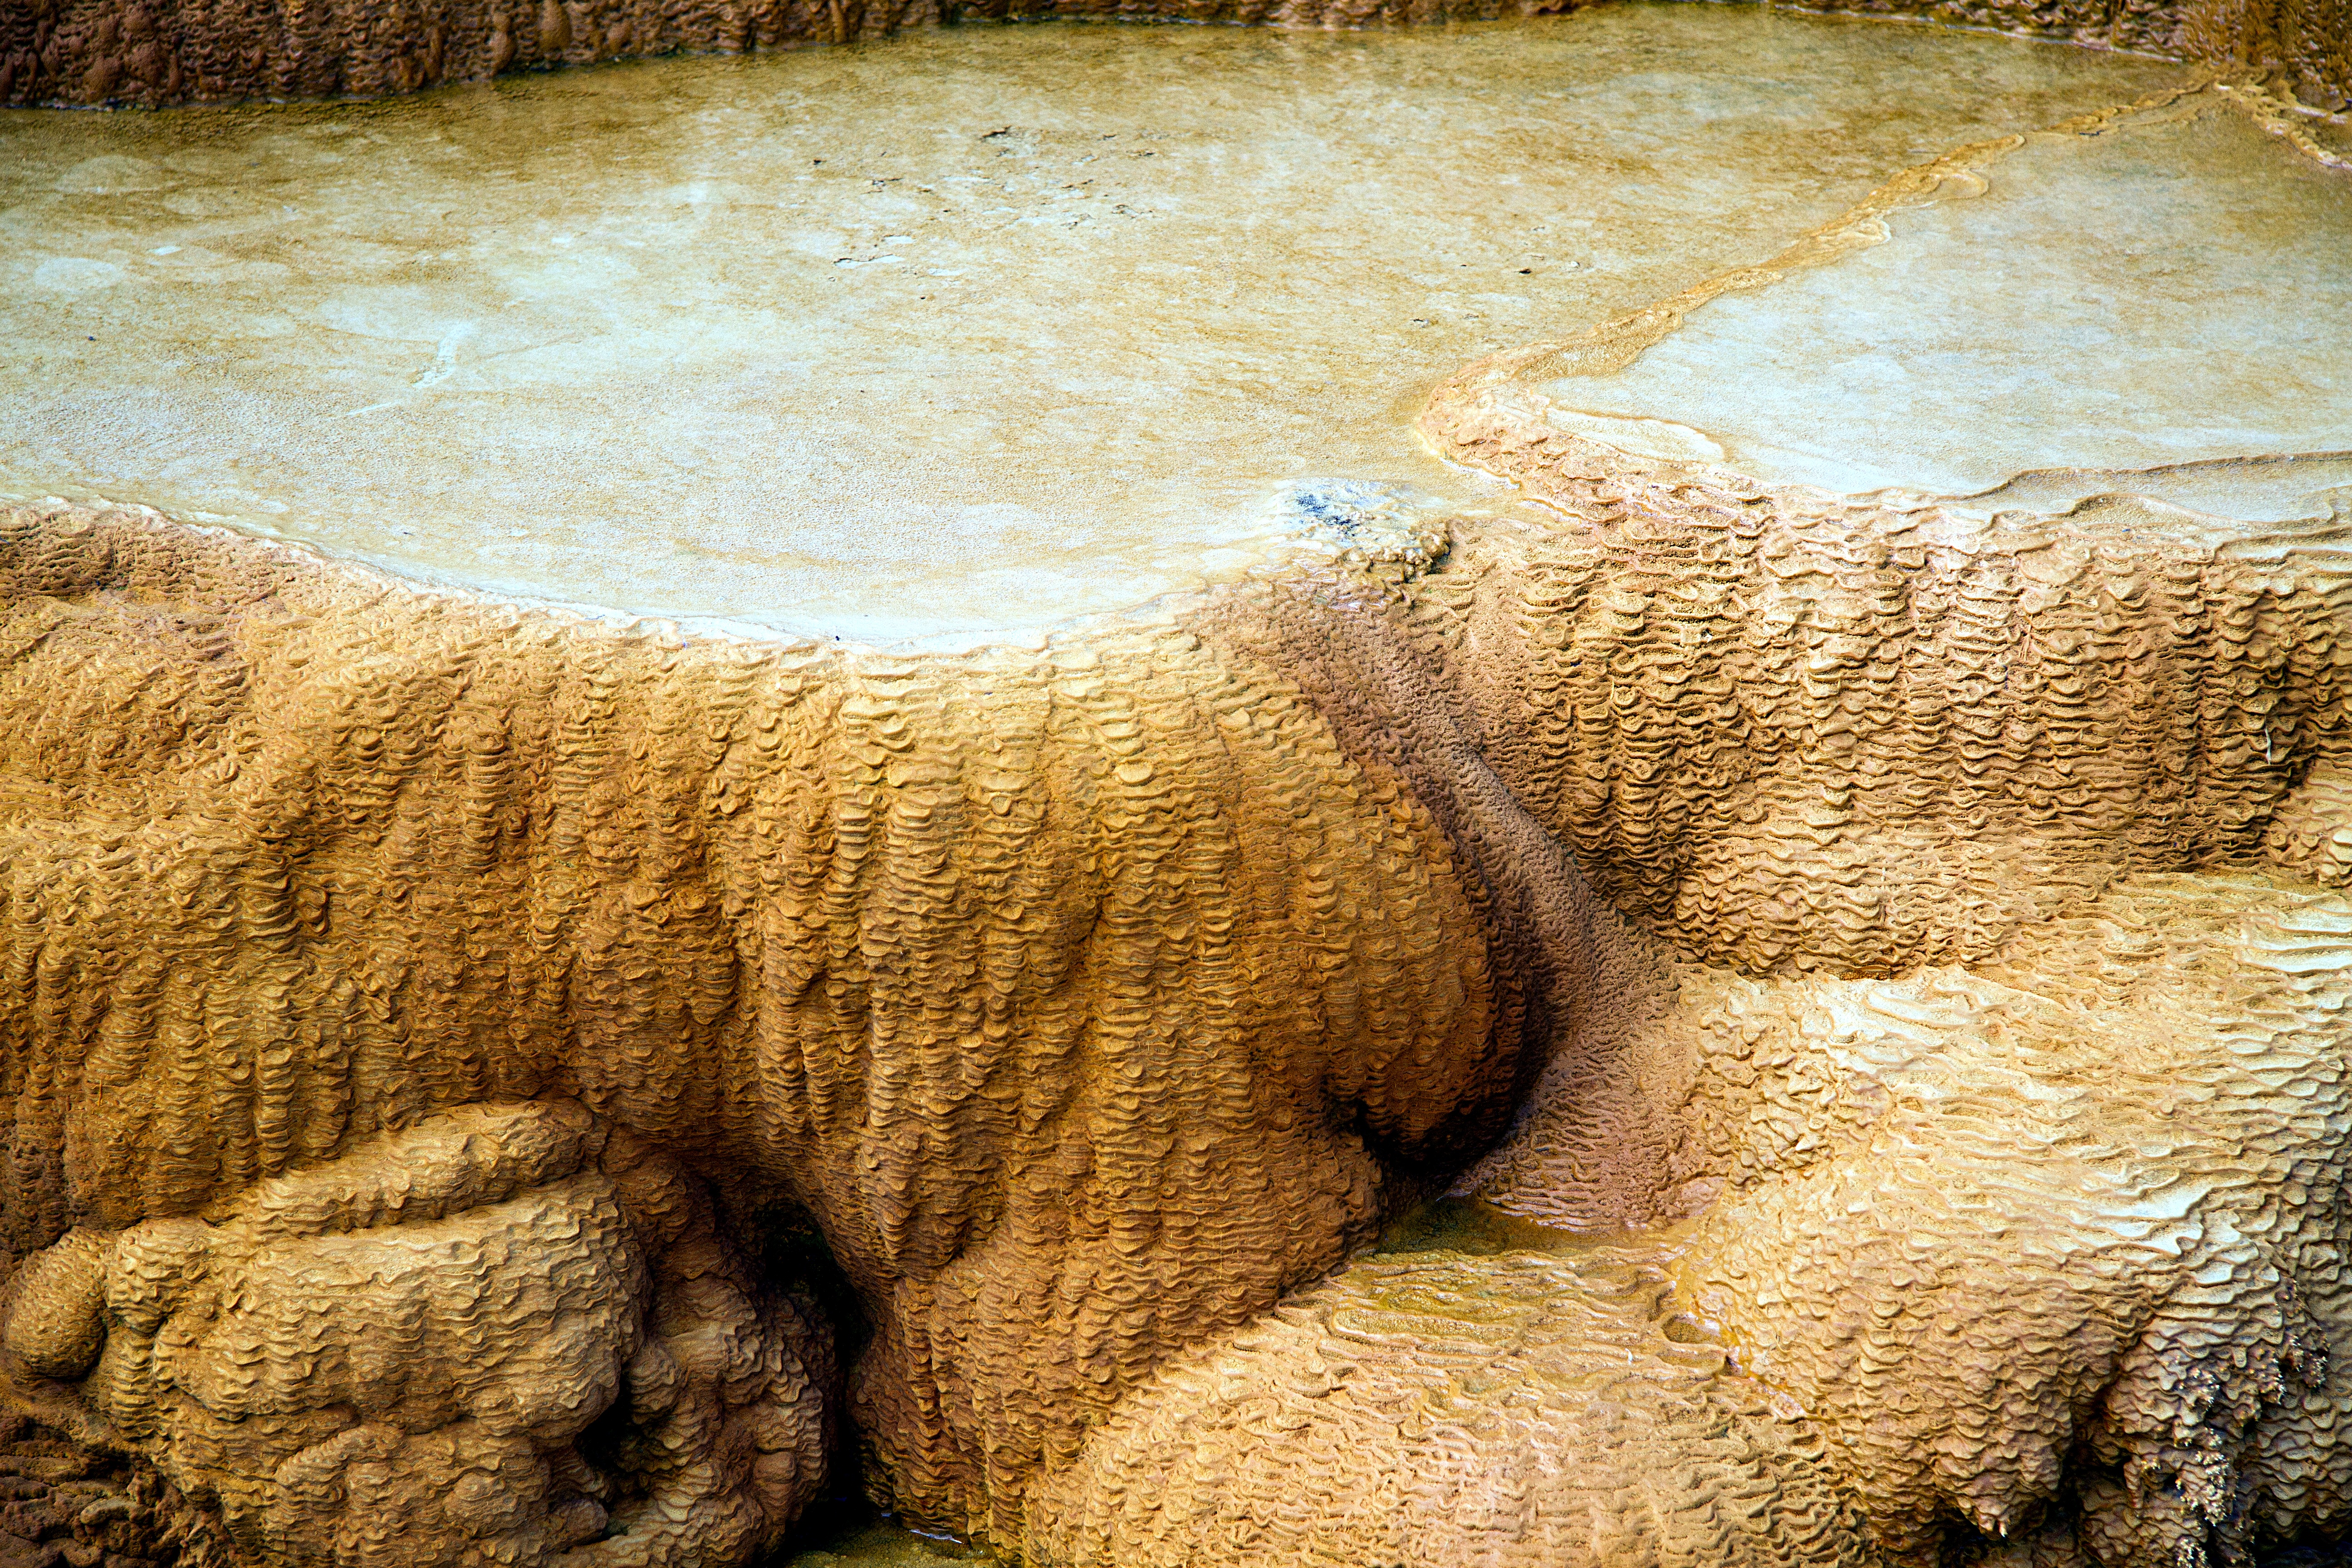
wildlife, zoo, sheep, usa, mammal, fauna, close up, united states, geyser, idaho, idaho springs, soda springs